Warren Lieberfarb

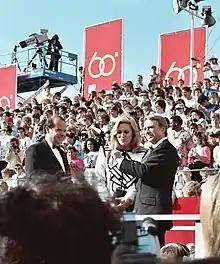
With then-girlfriend Faye Dunaway interviewed by Army Archerd at the 1988 Academy Awards

Lieberfarb was born to a Jewish family, the son of a children's clothing manufacturer. He graduated with a B.S. in economics from The Wharton School at the University of Pennsylvania and a M.B.A. from the University of Michigan. In 1967, he worked as a financial analyst for Paramount Pictures where he was introduced to the concept of films on a disc and was asked by then president Stanley R. Jaffe to research new home video technologies. In 1973, he took a job as vice president for telecommunications at 20th Century Fox. In 1984, he accepted a job as president of Warner Home Video (WHV), the home entertainment arm of Warner Bros. Entertainment, where he guided the company through nearly two decades of growth. Lieberfarb's most significant achievement at WHV was his widely acknowledged role as the architect of the DVD. He has been called “The Father of DVD” by Variety, Home Media Magazine and Media Play News. It was his initial vision that evolved into today's DVD, the format that revolutionized the home video business model from rental to purchase, driving unprecedented growth in studio home video revenues. In January 2003, James F. Cardwell was appointed his successor at WHV and Lieberfarb founded Warren N. Lieberfarb & Associates, LLC.